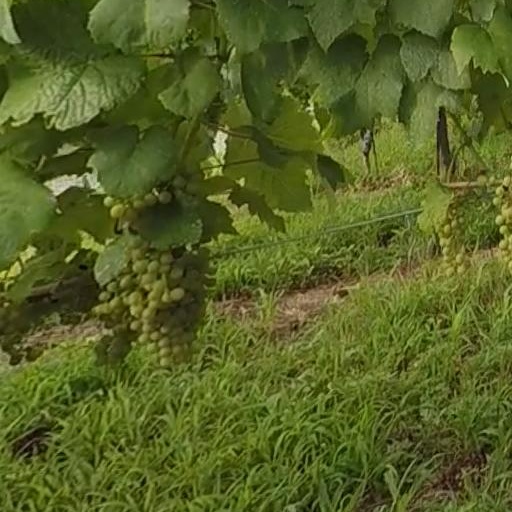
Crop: grape